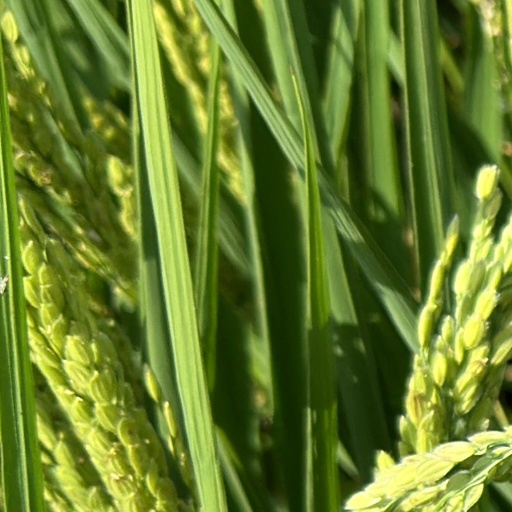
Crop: rice